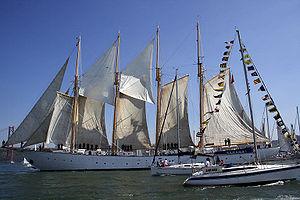
Le Creoula est un quatre-mâts goélette appartenant au Portugal. Il s'agit d'un terre-neuvier de 1937 de 67 m de long, aujourd'hui navire-école de la marine portugaise.
Un quatre-mâts goélette est un voilier quatre-mâts, caractéristique de la deuxième moitié du XIXᵉ siècle jusqu'au début du XXᵉ siècle. Il est constitué d'un mât entièrement gréé en voiles carrés et les 3 autres mâts entièrement gréés en voiles auriques.